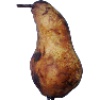
Label: Pear Abate 1